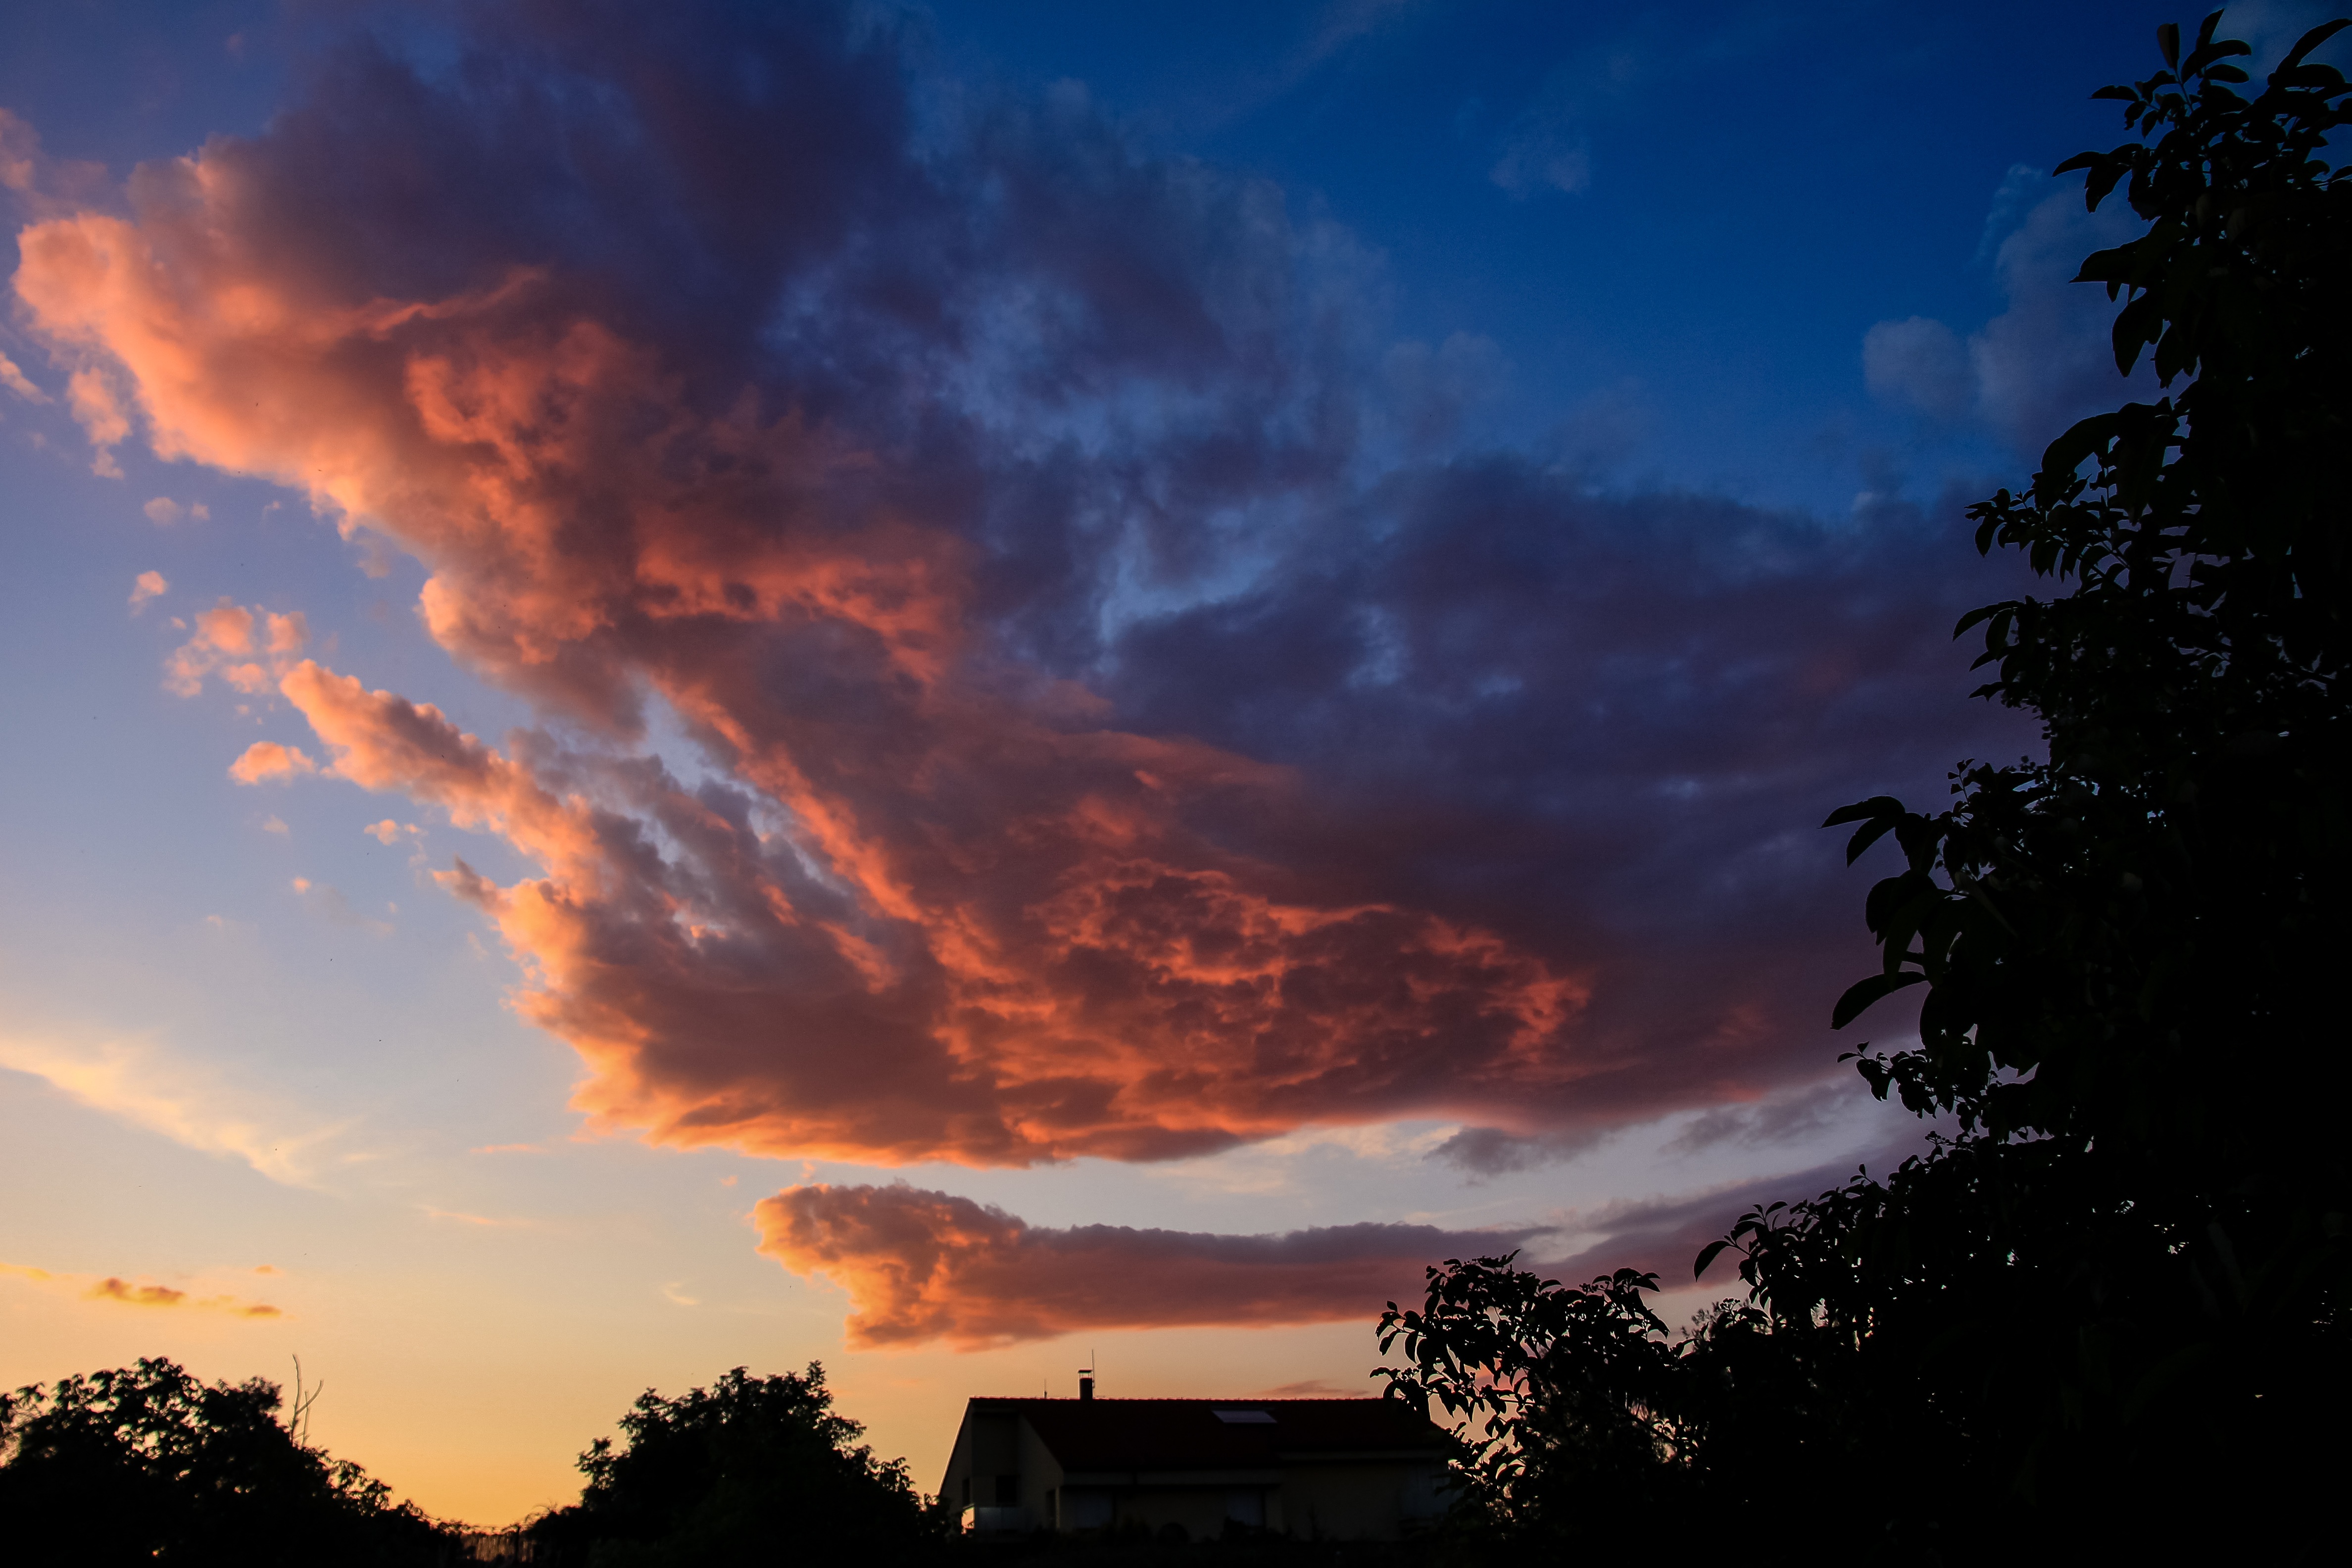
horizon, cloud, sky, sun, sunrise, sunset, sunlight, morning, dawn, atmosphere, dusk, evening, storm, cumulus, in the evening, west, afterglow, the sky, dark blue, meteorological phenomenon, orange clouds, red sky at morning